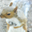
Label: squirrel